Oriental Orthodox Churches

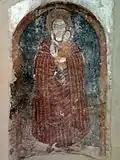
Coptic icon of Madonna and Child

The Oriental Orthodox Churches are a communion or fellowship of six autocephalous (that is, administratively completely independent) national churches. The Oriental Orthodox Churches maintain an ancient apostolic succession and the historic episcopacy. The various churches are governed by holy synods, with a bishop serving as primate. The primates hold titles such as patriarch, catholicos, and pope. The Alexandrian Patriarchate, the Antiochian Patriarchate along with Patriarchate of Rome, were some of the most prominent sees of the early Christian Church, and amongst contemporary Oriental Orthodoxy.